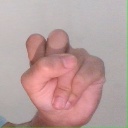
अक्षर: स